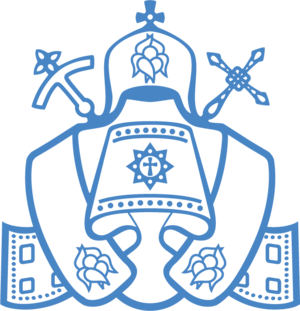
L'Église orthodoxe ukrainienne - Patriarcat de Kiev est une Église orthodoxe constituée en 1992, après l'indépendance de l'Ukraine, d'un schisme avec l'Église orthodoxe russe d'Ukraine. Elle forme une des trois principales Églises orthodoxes ukrainiennes, les deux autres étant l'Église orthodoxe ukrainienne et l'Église orthodoxe d'Ukraine.